Lithuanian National Association Hall

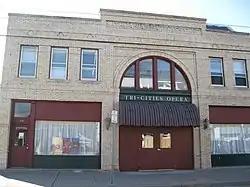
Lithuanian National Association Hall, October 2009

Lithuanian National Association Hall, also known as the Tri-Cities Opera, is a historic clubhouse located at Binghamton, Broome County, New York. It was built in 1917, is a two-story, steel and timber frame building with a flat roof, clad in yellow brick. It features a broad central Romanesque arch on the second floor. The building measures approximately 50 feet wide by approximately 115 feet deep. The building housed the Lithuanian National Association until 1964, when it was sold to the Tri-Cities Opera.